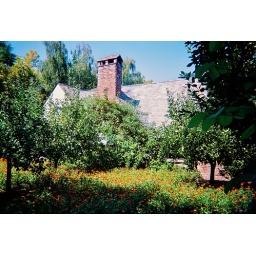
Steve Jobs' house - Note the apple trees in the yard!